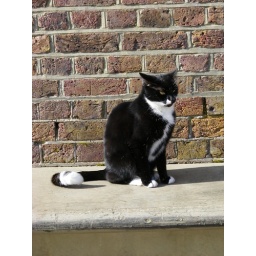
Photo of a black and white cat enjoying the sun, at the 'Gun Gardens' in Rye, East Sussex, UK.